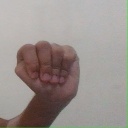
अक्षर: ठ